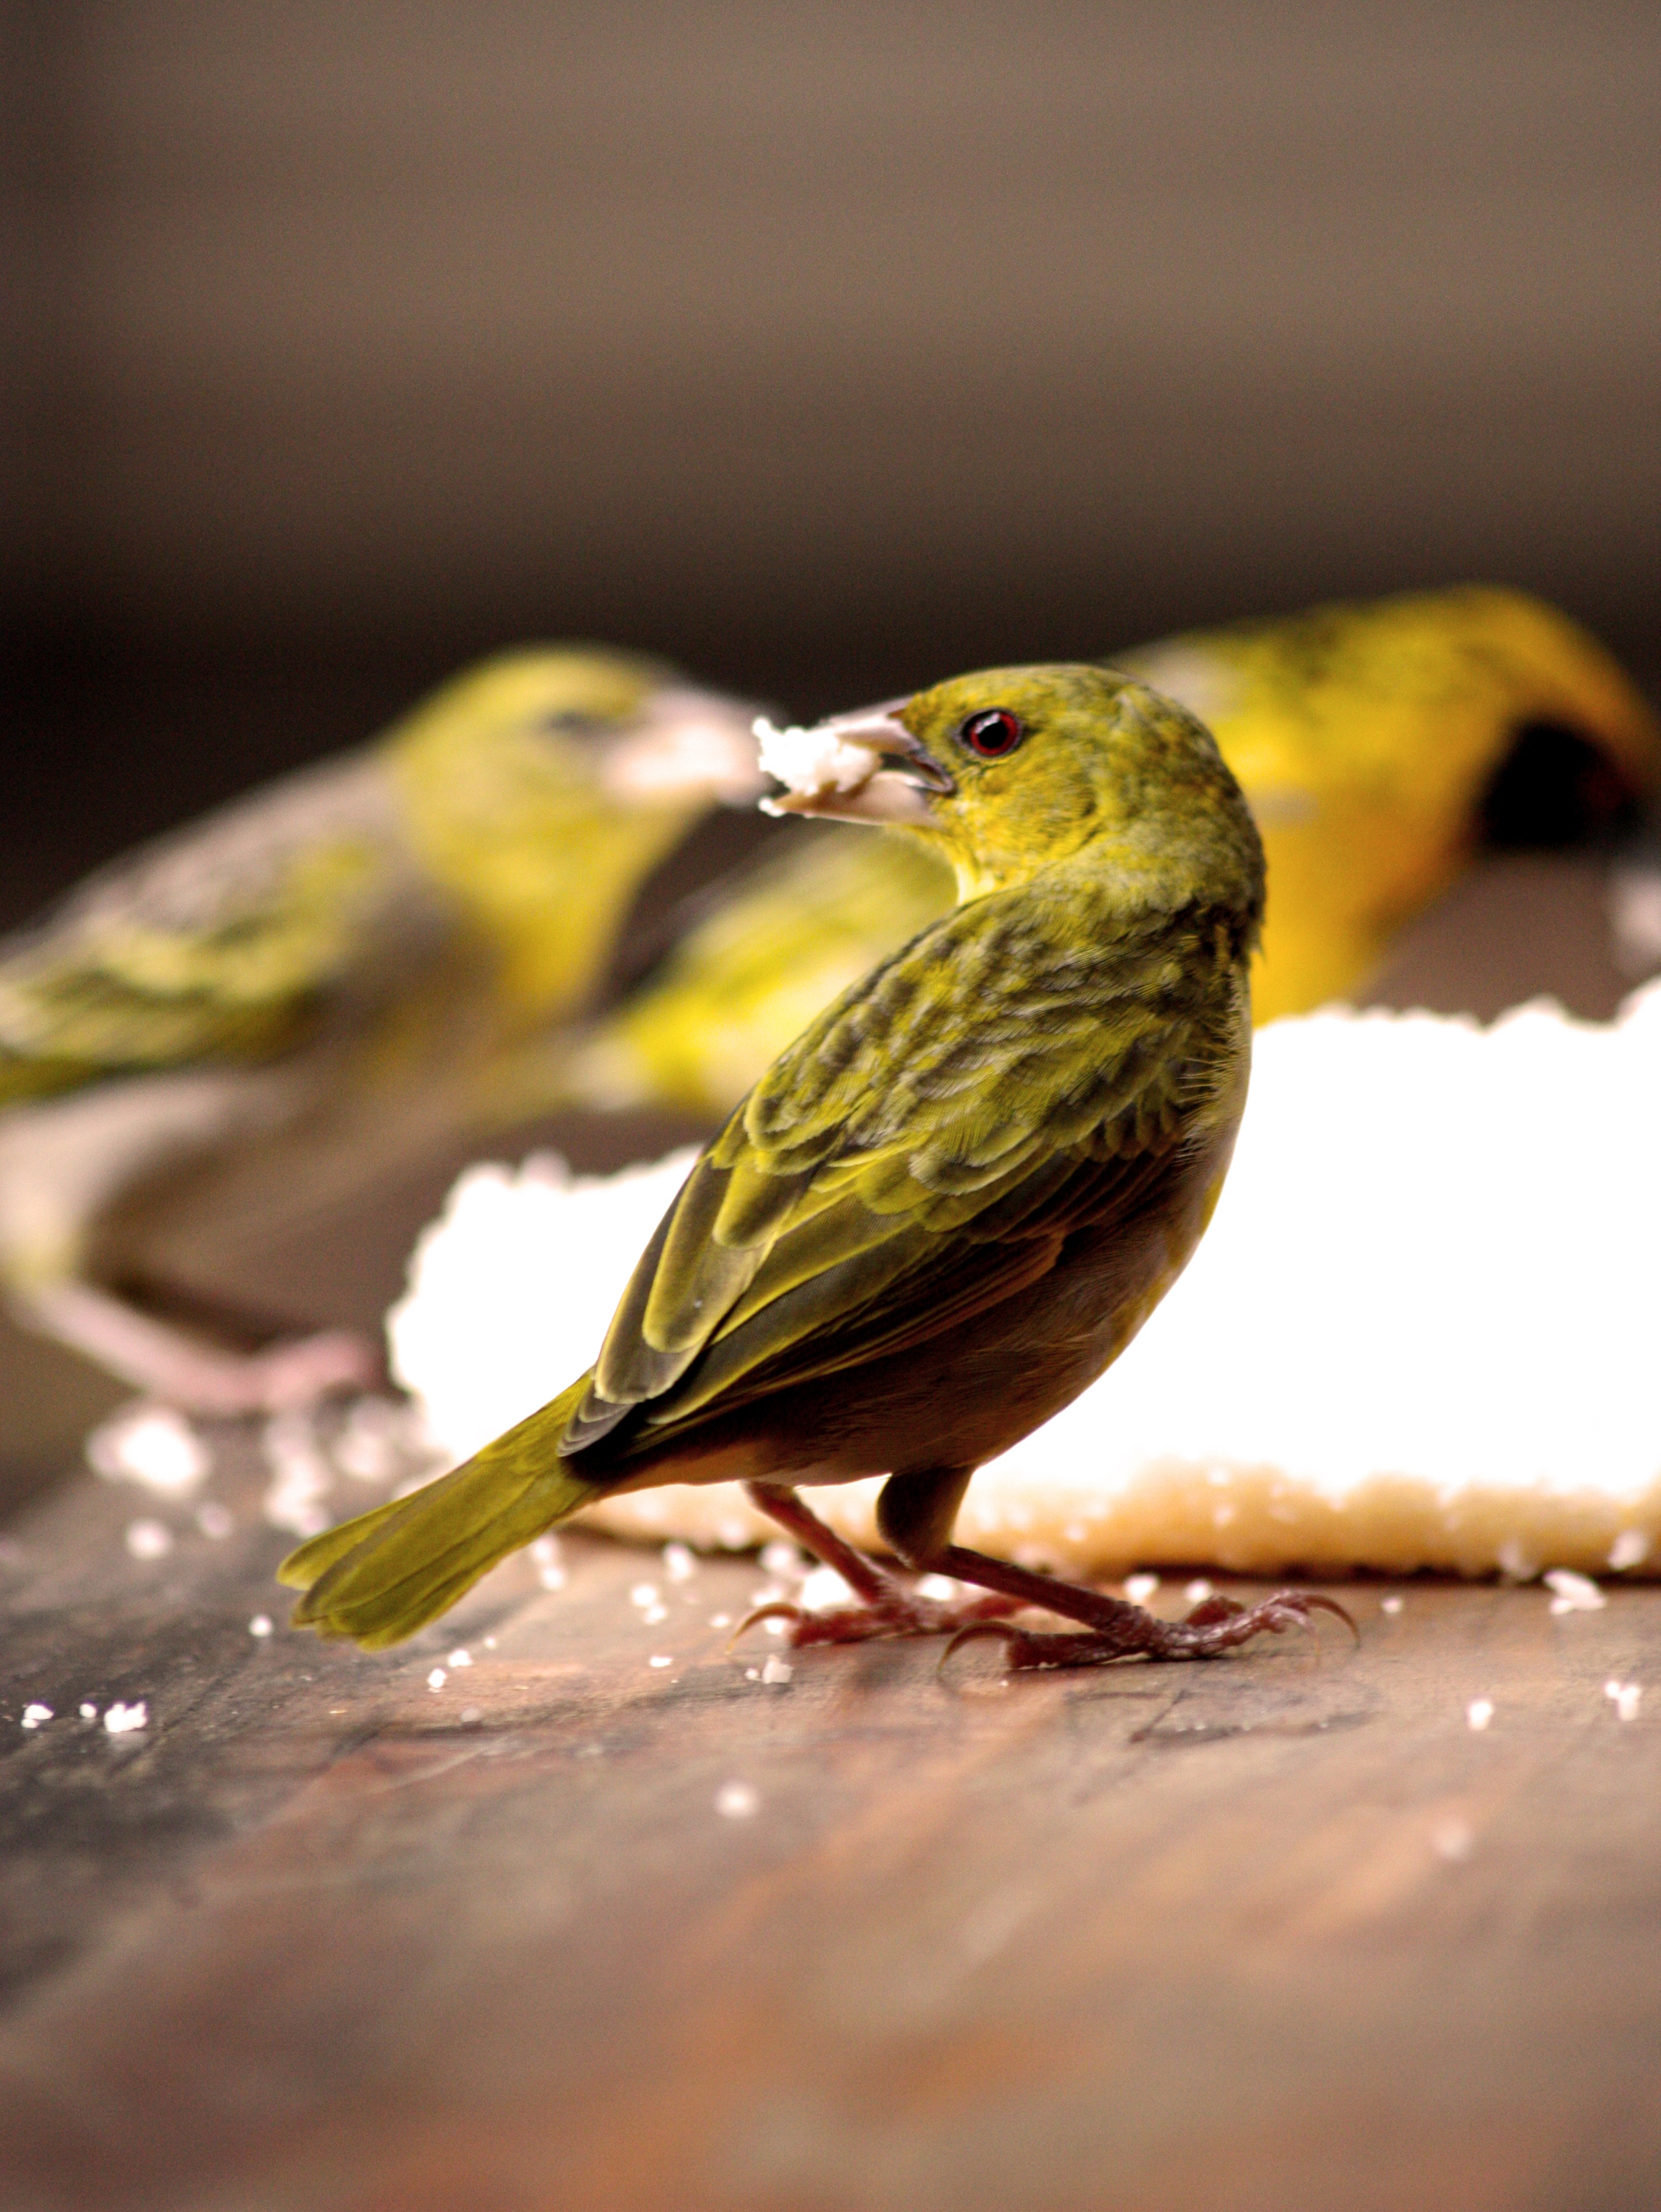
nature, outdoor, branch, bird, animal, wildlife, feed, food, green, beak, natural, yellow, garden, eat, feather, fauna, close up, feeding, wings, vertebrate, finch, birdhouse, bird watching, macro photography, perching bird